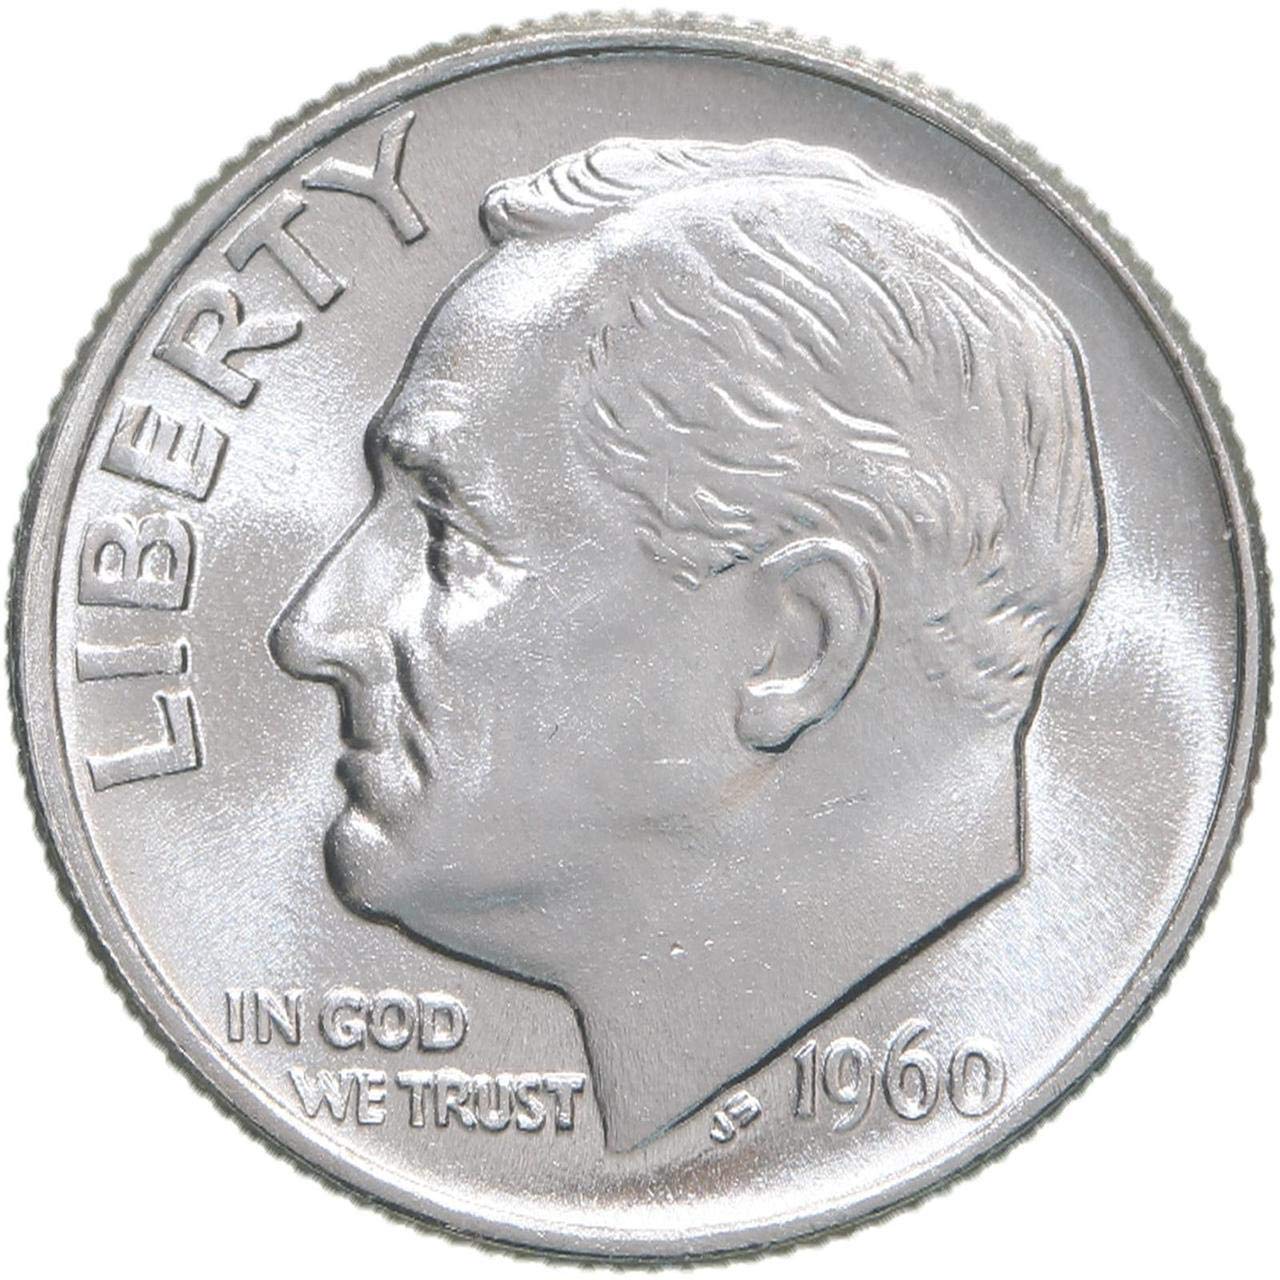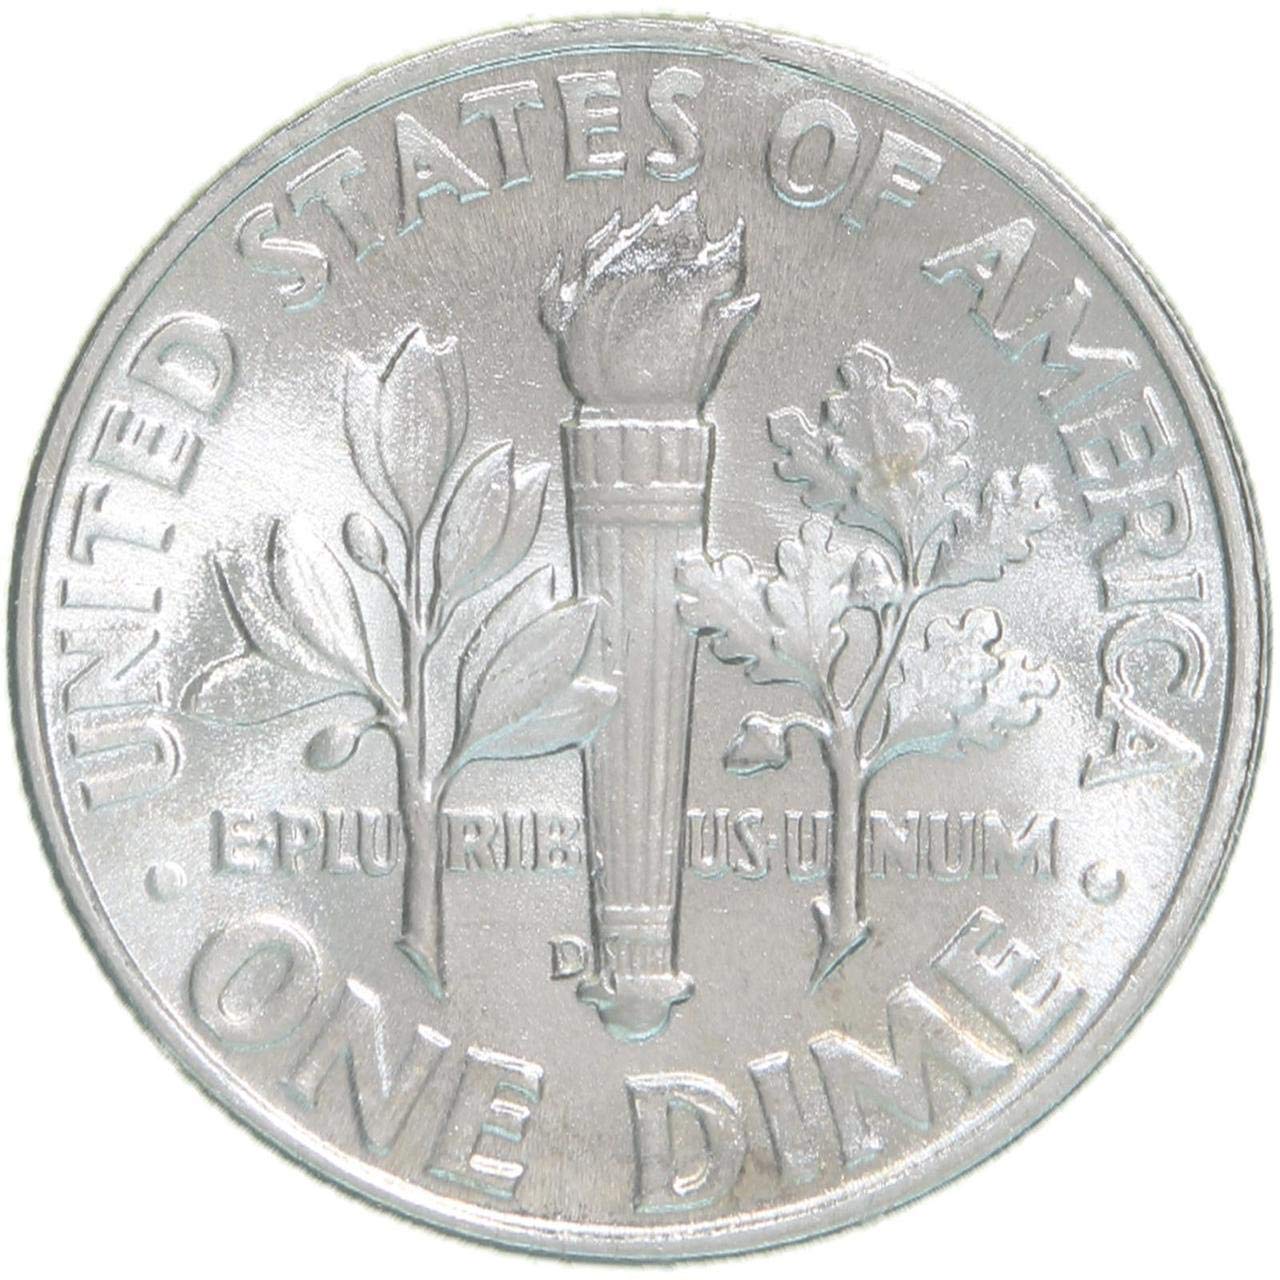
1960 D Roosevelt Dime Brilliant Uncirculated
Category: Collectible Coins
The coin you will receive will be in similar condition to the one pictured above. The Roosevelt dime is the current dime, or ten-cent piece, of the United States. Struck by the United States Mint continuously since 1946, it displays President Franklin D. Roosevelt on the obverse and was authorized soon after his death in 1945. Roosevelt had been stricken with polio, and was one of the moving forces of the March of Dimes. The ten-cent coin could be changed by the Mint without the need for congressional action, and officials moved quickly to replace the Mercury dime. Chief Engraver John R. Sinnock prepared models, but faced repeated criticism from the Commission of Fine Arts. He modified his design in response, and the coin went into circulation in January 1946. Since its introduction, the Roosevelt dime has been struck continuously in large numbers. The Mint transitioned from striking the coin in silver to base metal in 1965, and the design remains essentially unaltered from when Sinnock created it. Without rare dates or silver content, the dime is less widely sought by coin collectors than other modern U.S. coins.
Features: Sold by RUSH PRECIOUS METALS. Authorized NGC, PCGS, CCE and CDN member | Metal Content: 90% Silver | Perfect for your Collection | Very Collectible, Great Starter Coin | Brilliant Uncirculated condition